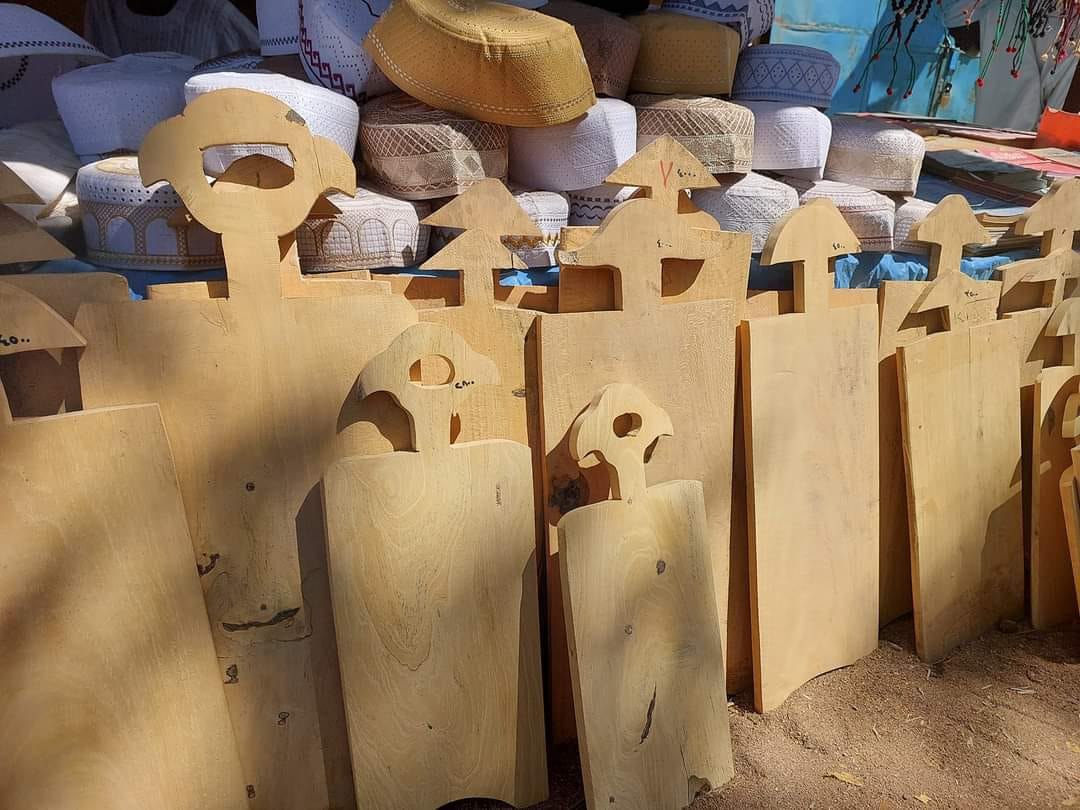
الوصف بالفصحى: ألواح خشبية يستخدمها طلبة الخلاوي لحفظ القرآن الكريم و طاقية للرأس
الوصف بالعامية السودانية: مجموعة الواح حقت  تحفيظ القرآن في الخلاوي وفوقها طواقي حقت رجال
التصنيف: Local Culture & Objects